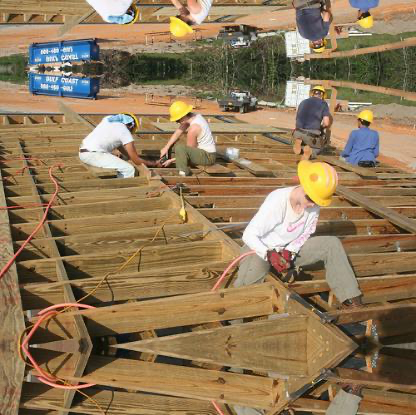
Objects in the image:
label: helmet
label: helmet
label: helmet
label: helmet
label: helmet
label: person
label: person
label: person
label: person
label: person
label: helmet
label: helmet
label: helmet
label: helmet
label: person
label: person
label: person
label: person